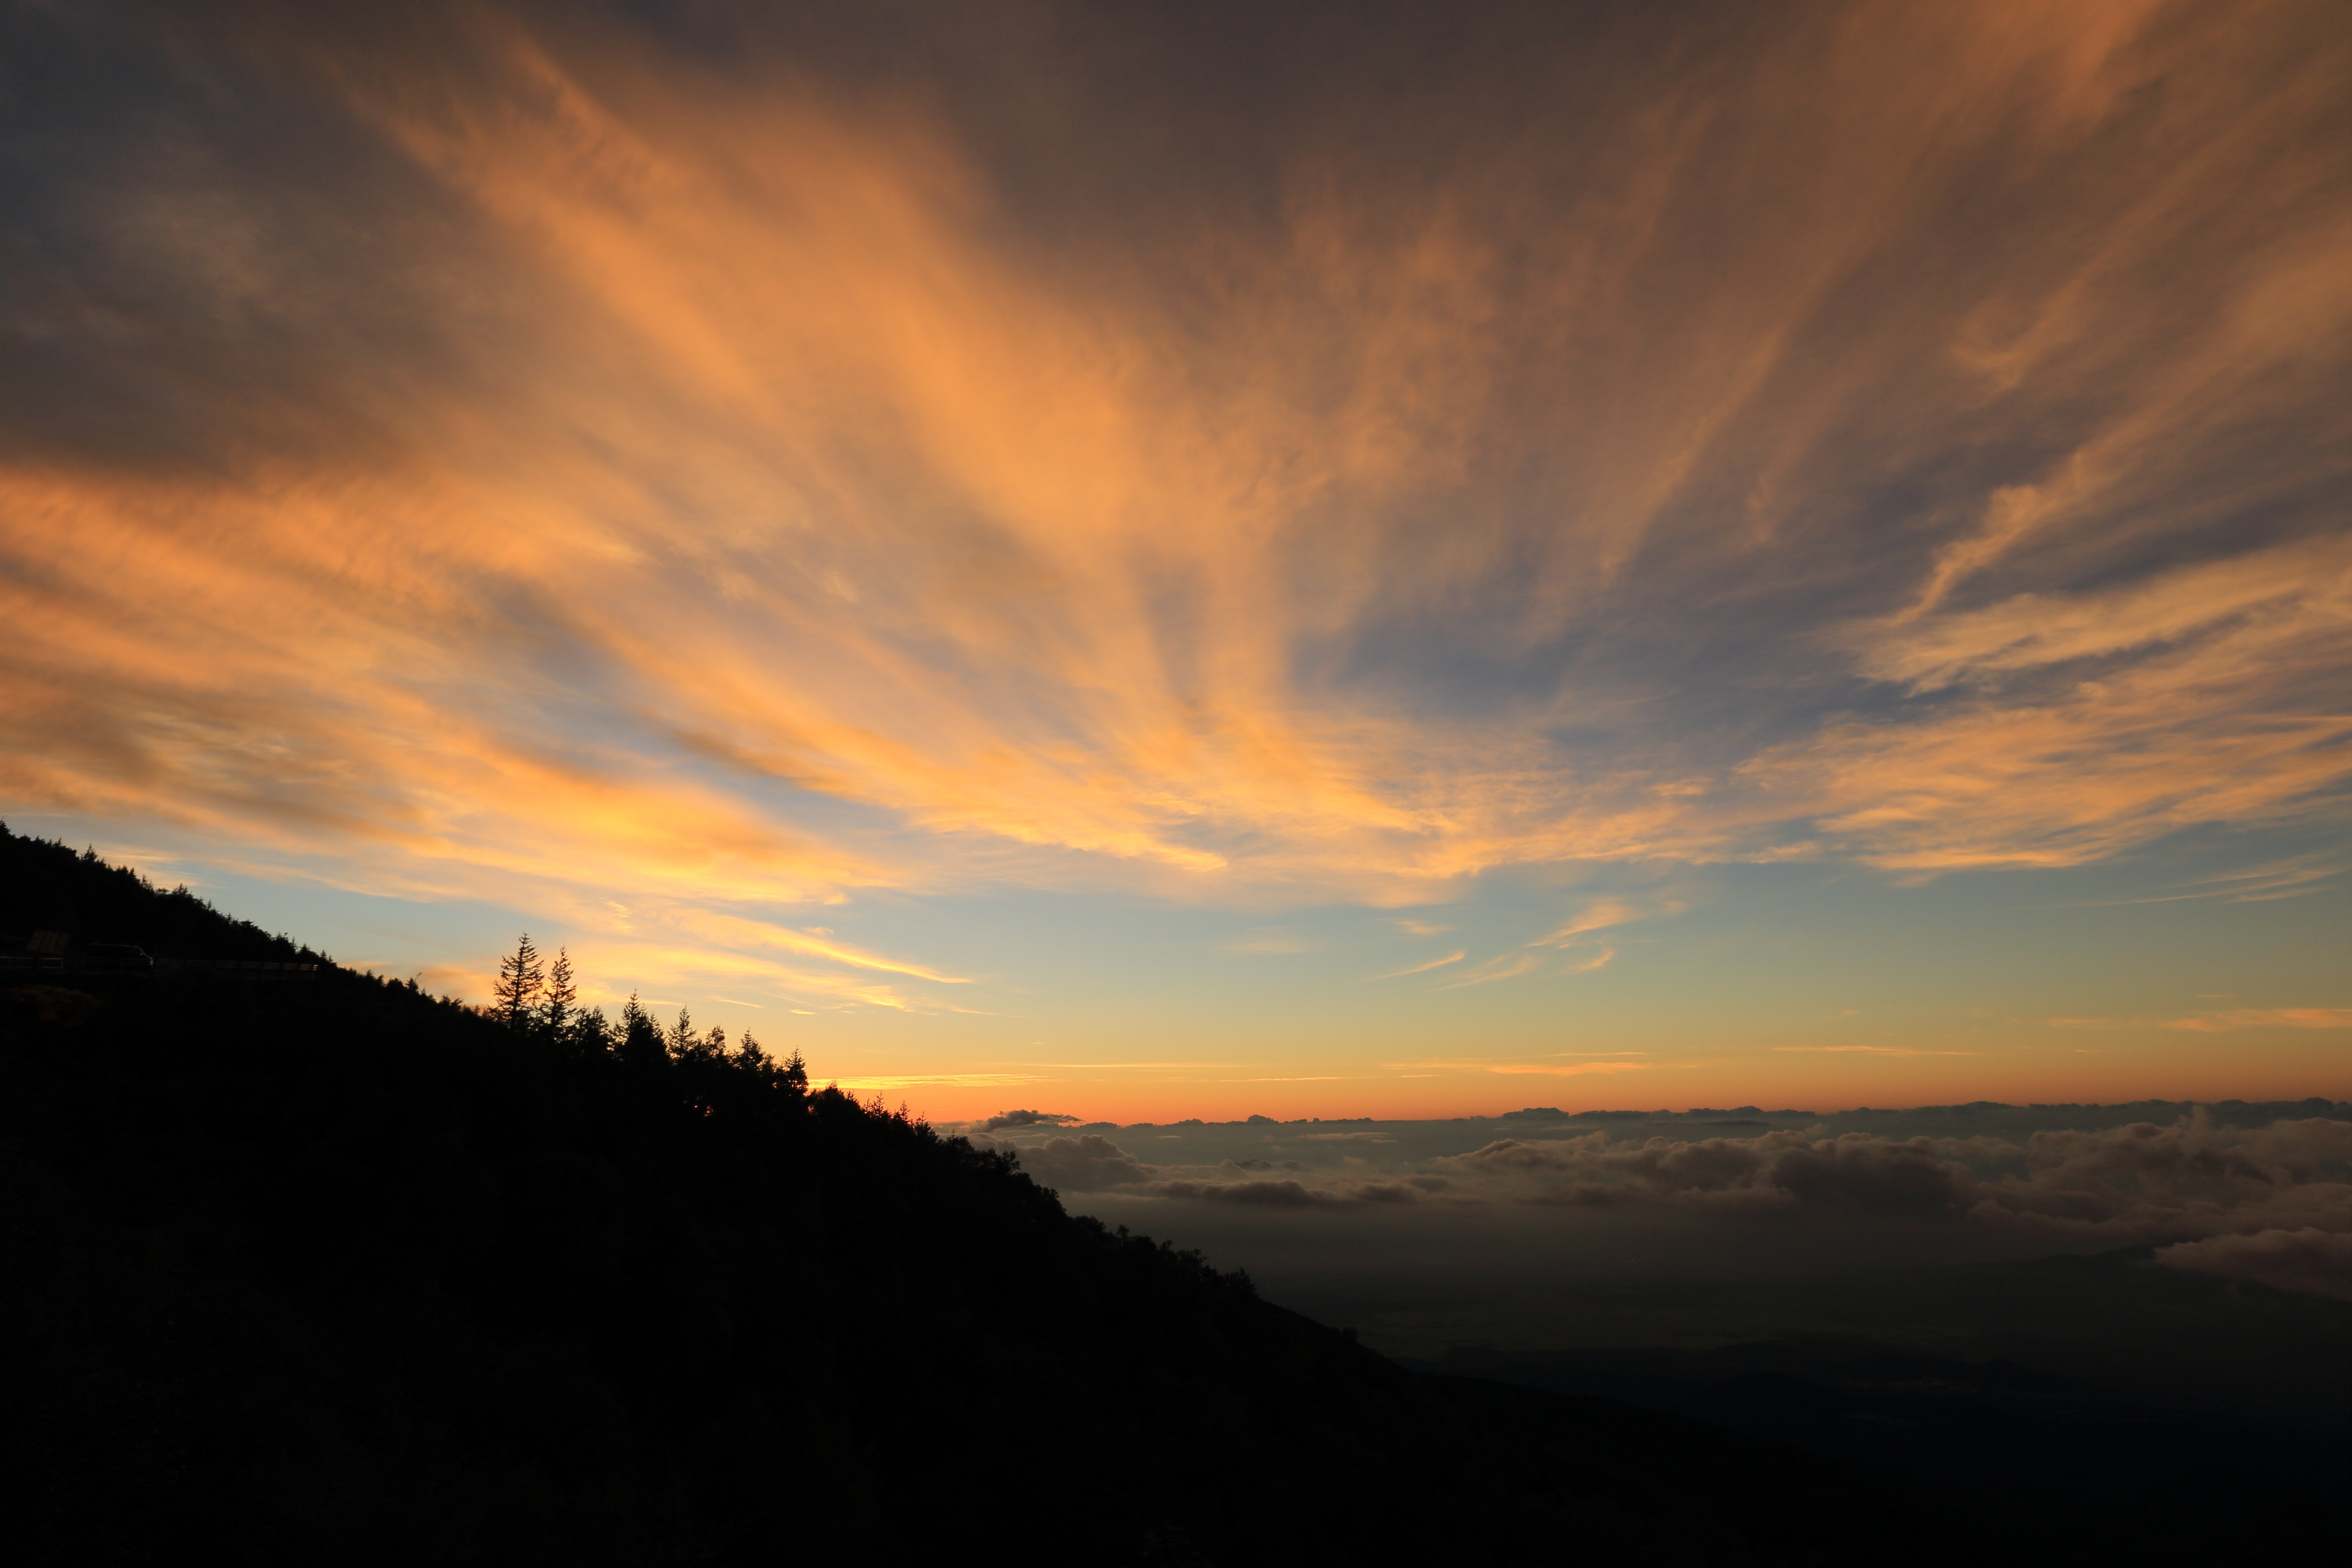
landscape, nature, horizon, mountain, cloud, sky, sun, sunrise, sunset, sunlight, morning, hill, dawn, atmosphere, dusk, evening, clouds, sunset sky, afterglow, sunset background, atmospheric phenomenon, mountainous landforms, red sky at morning